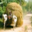
Label: cattle